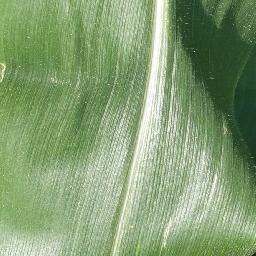
Label: Corn_(Maize)___Healthy